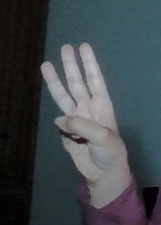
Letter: thaa